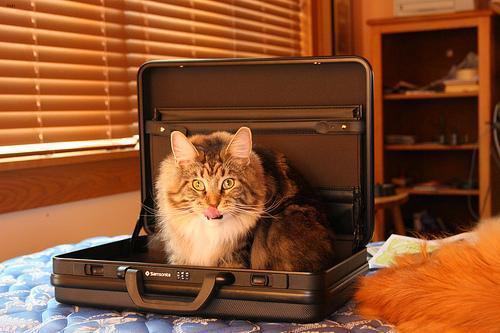
Maine Coon